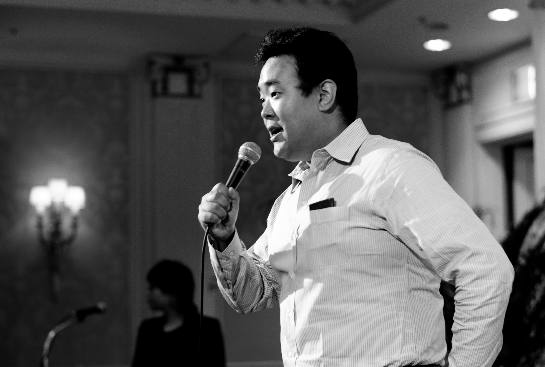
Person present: Yes